History of Haiti

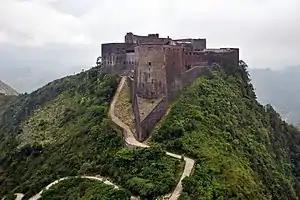
Citadelle Laferrière, built by Henri Christophe, is the largest fortress in the Americas.

To govern slavery, in 1685 Louis XIV enacted the "Code Noir", which accorded certain human rights to slaves and responsibilities to the master, who was obliged to feed, clothe, and provide for the general well-being of their slaves. The "code noir" also sanctioned corporal punishment, allowing masters to employ brutal methods to instill in their slaves the necessary docility while ignoring provisions intended to regulate the administration of punishments. A passage from Henri Christophe's personal secretary, who lived more than half his life as a slave, describes the crimes perpetrated against the slaves of Saint-Domingue by their French masters: